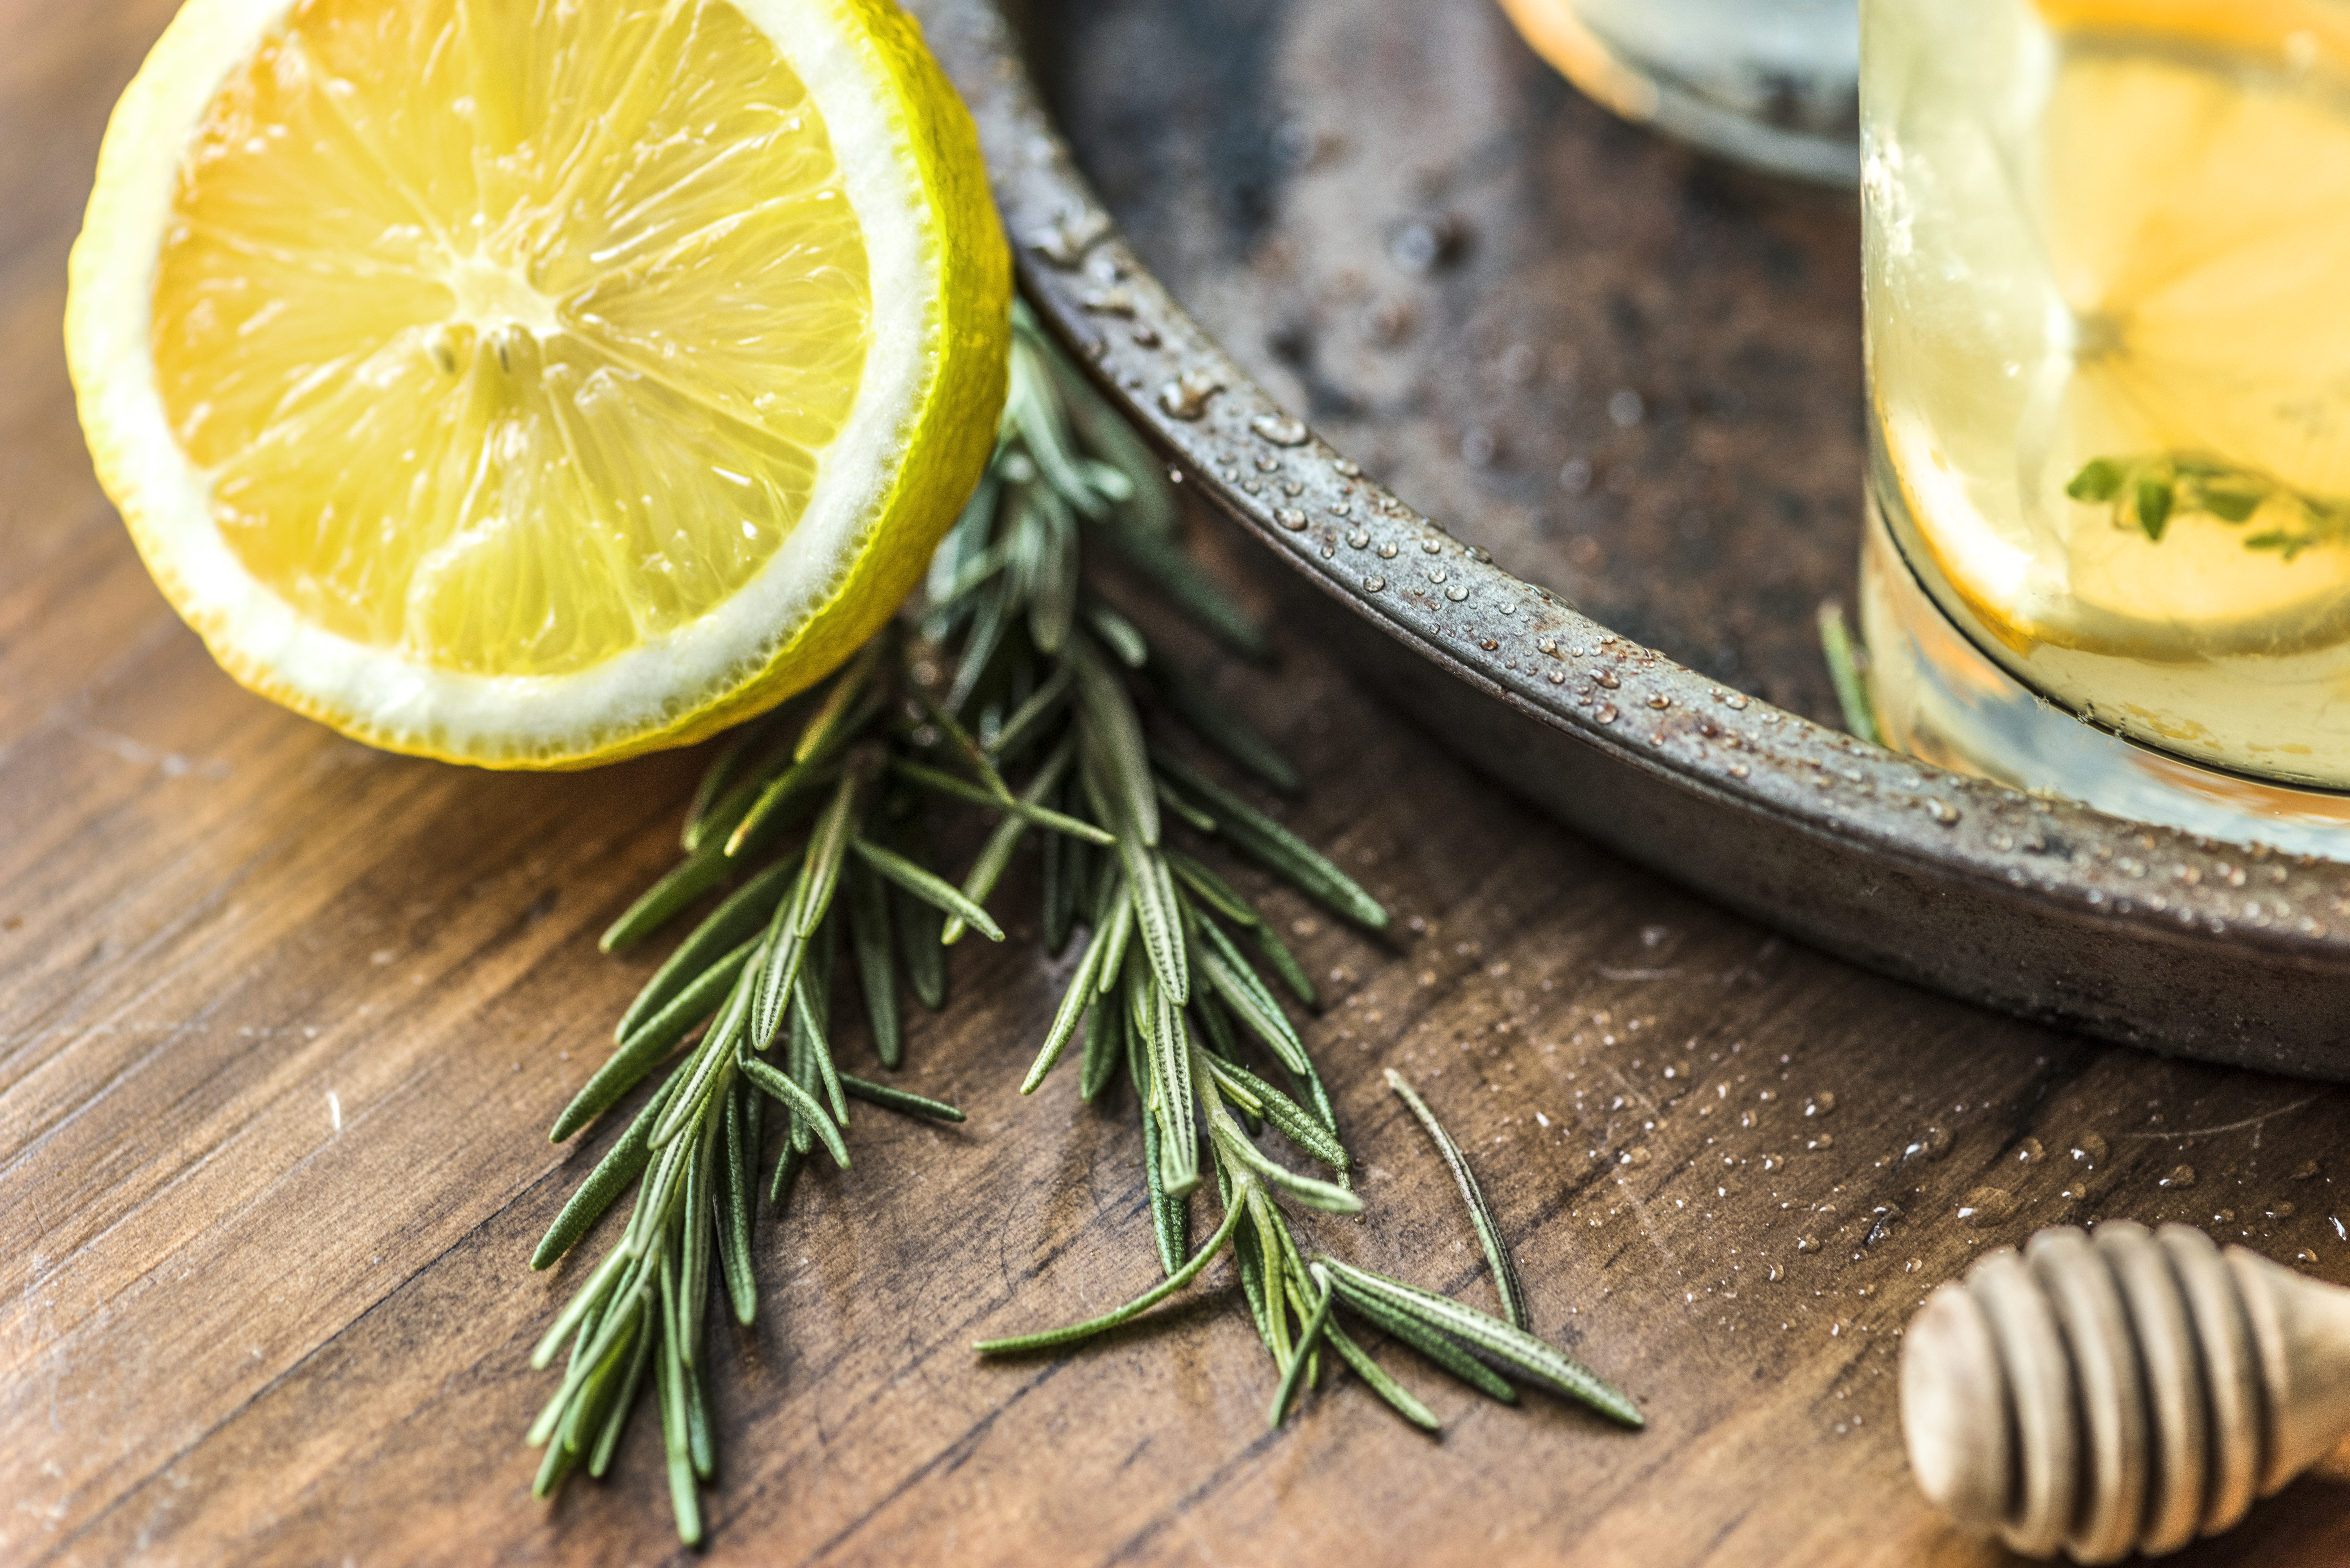
beverage, citrus, closeup, cuisine, dieting, drink, drinking, food, food photography, food styling, fresh, fruit, health, healthcare, healthy, homemade, honey, honey dripper, honey lemon soda, ingredient, juice, lemon, lemonade, liquid, macro, medicine, natural, nutrients, nutrition, nutritious, organic, raw, refreshing, refreshment, rustic, sour, summer, sweet, thyme, vitamin c, wellbeing, wellness, lime, rosemary, meyer lemon, herb, dish, plant, produce, recipe, key lime, tarragon, dill, lemon basil